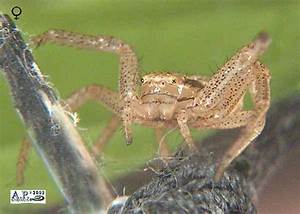
Label: ragno